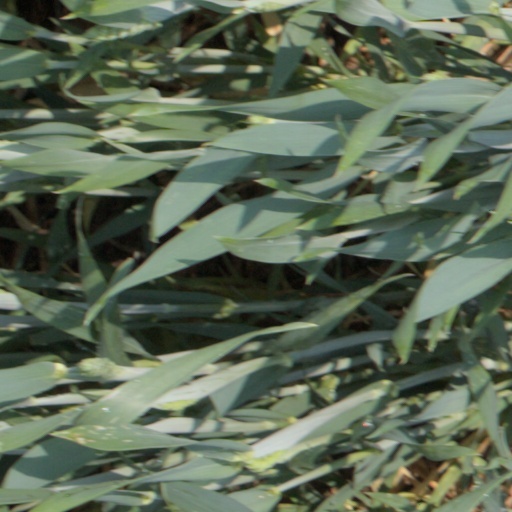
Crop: wheat